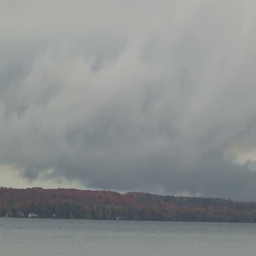
dark stormy clouds over the lake